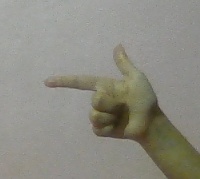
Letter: yaa